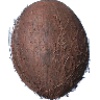
Label: Cocos 1